Charmides (dialogue)

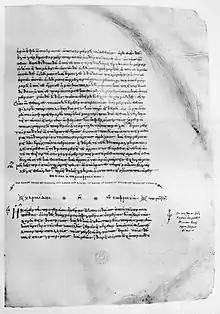
Charmides

Socrates narrates the dialogue, and says that he has just returned from a battle at Potidaea, a city besieged and conquered by the Athenians at the beginning of the Peloponnesian War. Socrates says that, shortly after returning home, he again sought out his habitual conversations by heading to the palaestra of Taureas, a wrestling school where boys gathered. With the help of Chaerephon, who pushes him for details about the battle, he finds his way to Critias and asks him about affairs at home, the present state of philosophy, and whether any of the boys had distinguished himself for wisdom or beauty, or both. Critias answers that Socrates will soon get to know the beauties firsthand, for Charmides and his entourage have just arrived.